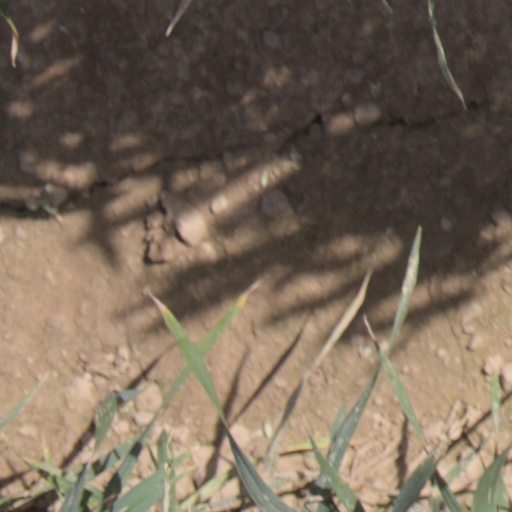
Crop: wheat